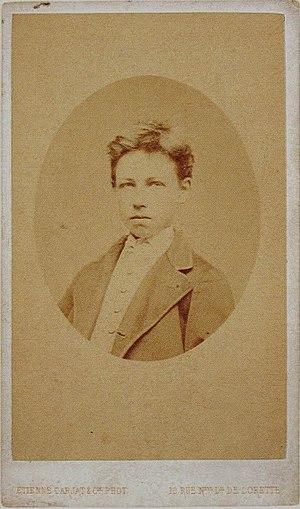
Arthur Rimbaud vers 1870/71. Photo-carte de visite retirage d’Étienne Carjat d'après un cliché peut-être pris à Charleville. Collection Jacques Guérin, vente Tajan (191 000 francs) novembre 1998, puis à nouveau chez Pierre Bergé, janvier 2003 (81.379 €). (D'autres tirages existent.)
Arthur Rimbaud est un poète français, né le 20 octobre 1854 à Charleville et mort le 10 novembre 1891 à Marseille. Bien que brève, son œuvre poétique est caractérisée par une prodigieuse densité thématique et stylistique, faisant de lui une des figures majeures de la littérature française.
Mathilde Mauté, parfois appelée Mauté de Fleurville, née à Nogent-le-Rotrou, le 17 avril 1853 et morte à Nice, le 13 novembre 1914 fut la jeune épouse de Paul Verlaine avant qu'il ne rencontre Arthur Rimbaud, ce qui précipitera la déliquescence du couple qui se sépare en 1874.